Dulwich Hill

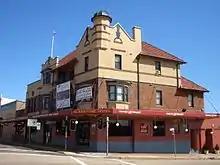
Gladstone Hotel, Dulwich Hill

The area became part of Sydney's expanding tram network in 1889 and, like many suburbs in the Inner West, experienced rapid growth in the early twentieth century. As a consequence, the suburb has a large number of examples of Australian Federation architecture. It also features examples of Edwardian, Gothic and Italianate architecture. The tramway ran up until 1957.